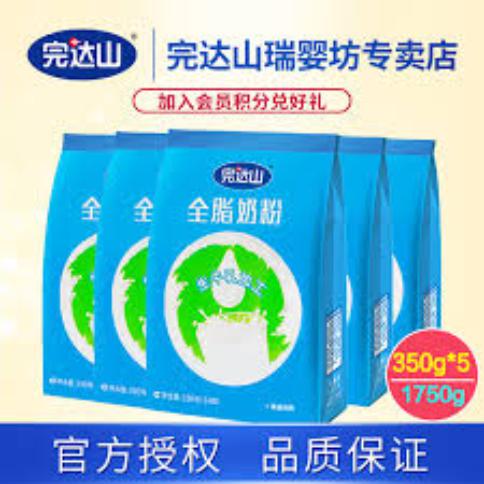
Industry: Food